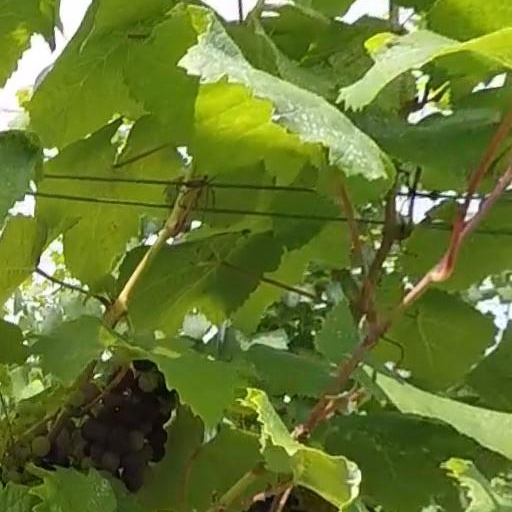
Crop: grape